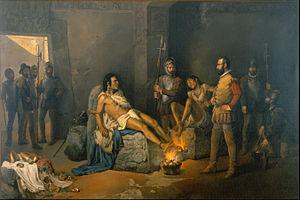
Cuauhtémoc fut le dernier tlatoani mexica et constitue l'un des mythes de la conception indigéniste de la nation mexicaine. Son nom signifie littéralement « aigle descendant », du nahuatl cuāuhtli et temōc ; par extension, ce nom peut être interprété comme la métaphore de « Celui qui fond tel un aigle », ou du soleil couchant, car l'aigle symbolise le soleil dans la culture mexica.